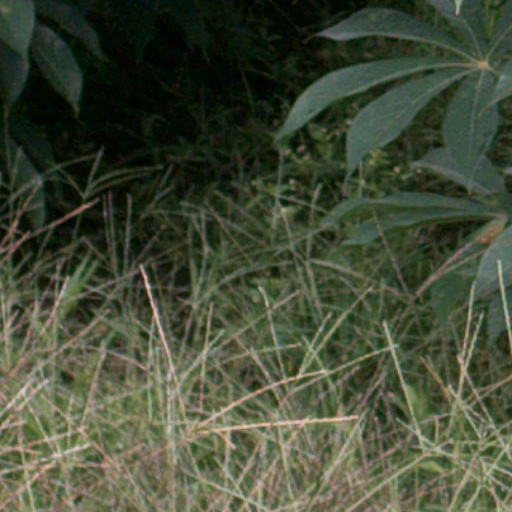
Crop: cassava